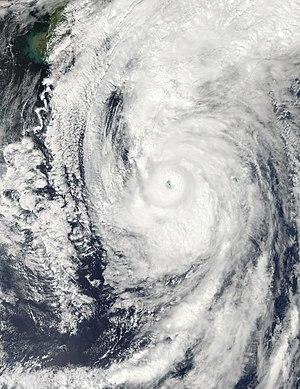
Le typhon Roke est un cyclone tropical qui s'est formé le 8 septembre 2011 dans l'océan Pacifique et s'est dissipé le 22 septembre 2011, après avoir frappé le Japon et la Russie.
La saison cyclonique 2011 n'a pas de date spécifique de début ou de fin selon la définition de l'Organisation météorologique mondiale. Cependant, les cyclones dans ce bassin montrent un double pic d'activité en mai et en novembre.